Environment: lab
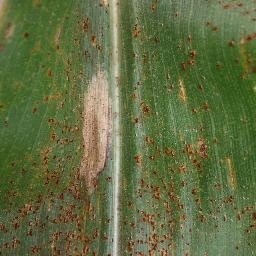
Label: northern_corn_leaf_blight